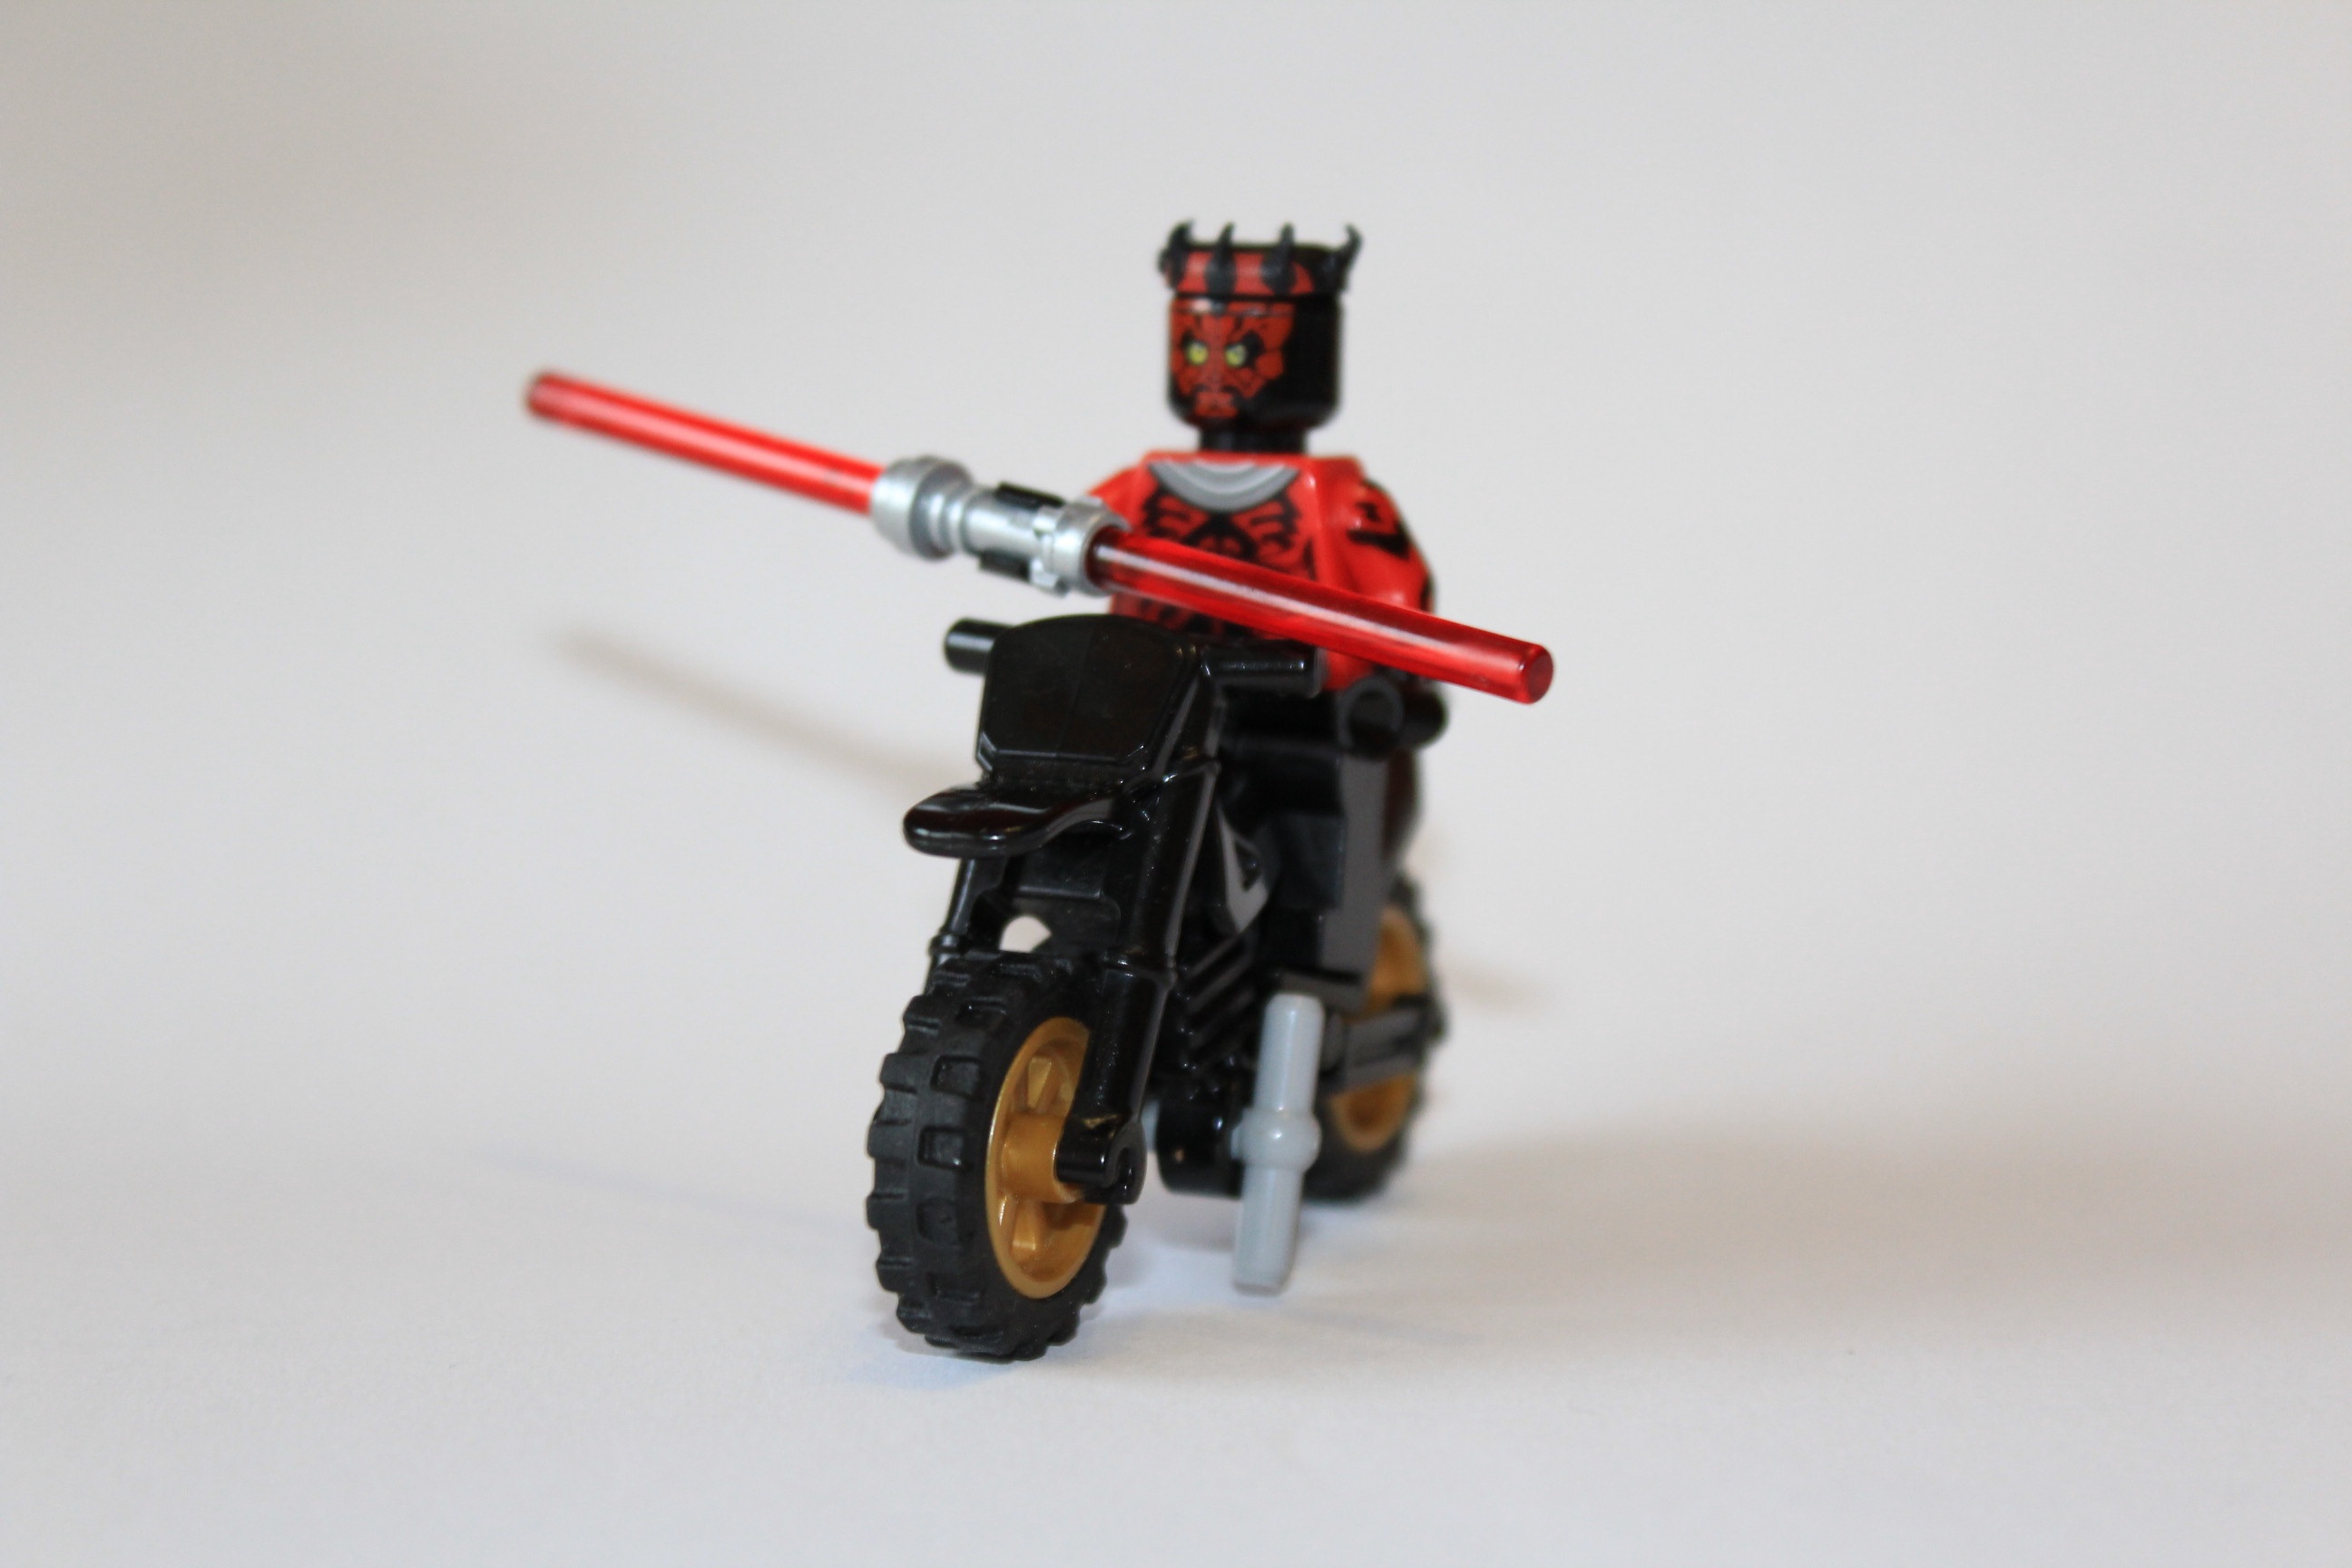
play, model, vehicle, motorcycle, machine, toy, miniature, toys, lego, action figure, children toys, model car